Augustinergasse

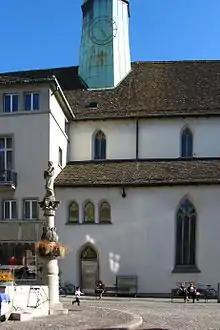
Augustinerkirche as seen from Münzplatz

"Augustinerkirche" was once one of the five main churches in the medieval town of Zürich. First built around 1270 as a Romanesque church belonging to the Augustinian abbey, on occasion of the Reformation, worship in the church was discontinued. In 1841 the Roman Catholic community of Zürich planned to rebuild the building to commemorate the old Augustinian church. But, as the majority of the Catholic community rejected the decisions of the First Vatican Council of 1870, the whole community was expelled from the Catholic church. For the same reason, Augustinerkirche is still their parish church. Today the building is one of the three medieval churches in the Lindenhof district of the city of Zürich.